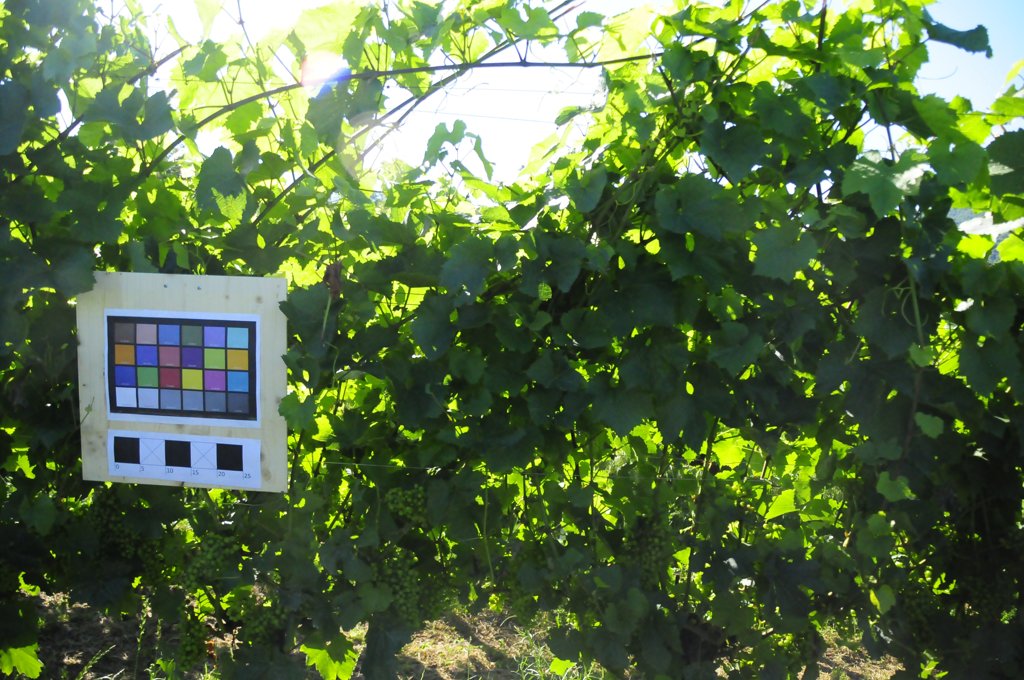
Berries visible: 217
Grape clusters: 6